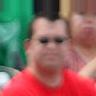
Age: 43